Dennis Marschall

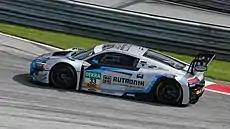
Marschall competing for Rutronik Racing in 2021

2015 saw Marschall leave the single-seater ranks after just one season, electing to compete in the opening season of the Audi Sport TT Cup. In two seasons of competition in the series, Marschall collected seven victories and fourteen podiums, finishing third and second in the overall championship before joining Aust Motorsport for the 2017 ADAC GT Masters season. In June of that year, Marschall joined the BMW Junior Program. As a result, Marschall moved to BMW Team Schnitzer for the 2018 ADAC GT Masters season, driving alongside Victor Bouveng. The duo would finish 28th in points, collecting a lone podium at the Red Bull Ring. The following season, Marschall joined Rutronik Racing, partnering with Carrie Schreiner. At Hockenheim in September, Marschall scored his first pole in the series, which he converted to the duo's only podium finish of the season.